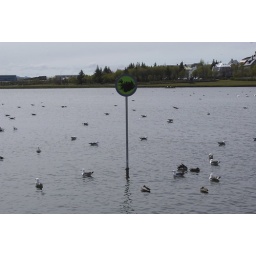
the city placed an image of iceland in the water so the birds would know where they were